Enemy Territory: Quake Wars

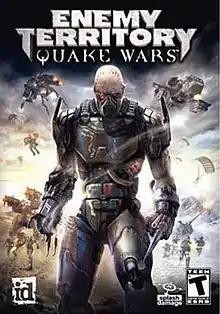

Enemy Territory: Quake Wars is a first-person shooter video game developed by Splash Damage and published by Activision for Microsoft Windows, Linux, Mac OS X, PlayStation 3 and Xbox 360. The game was first released in the PAL region on